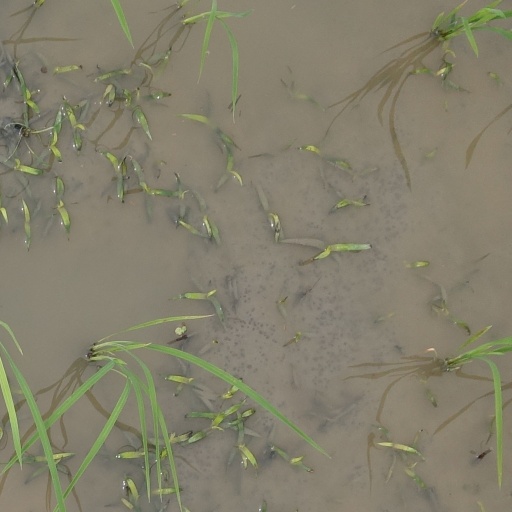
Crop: rice